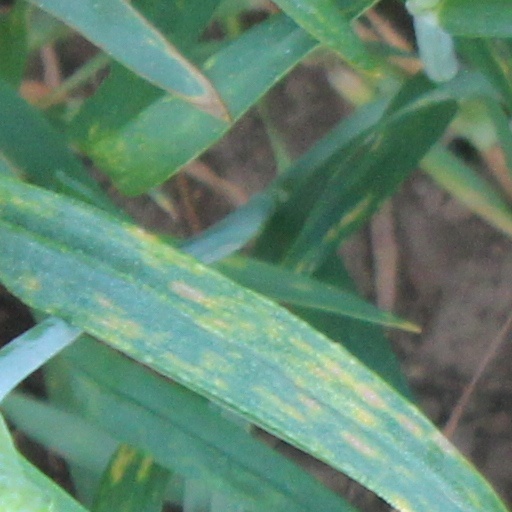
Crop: wheat